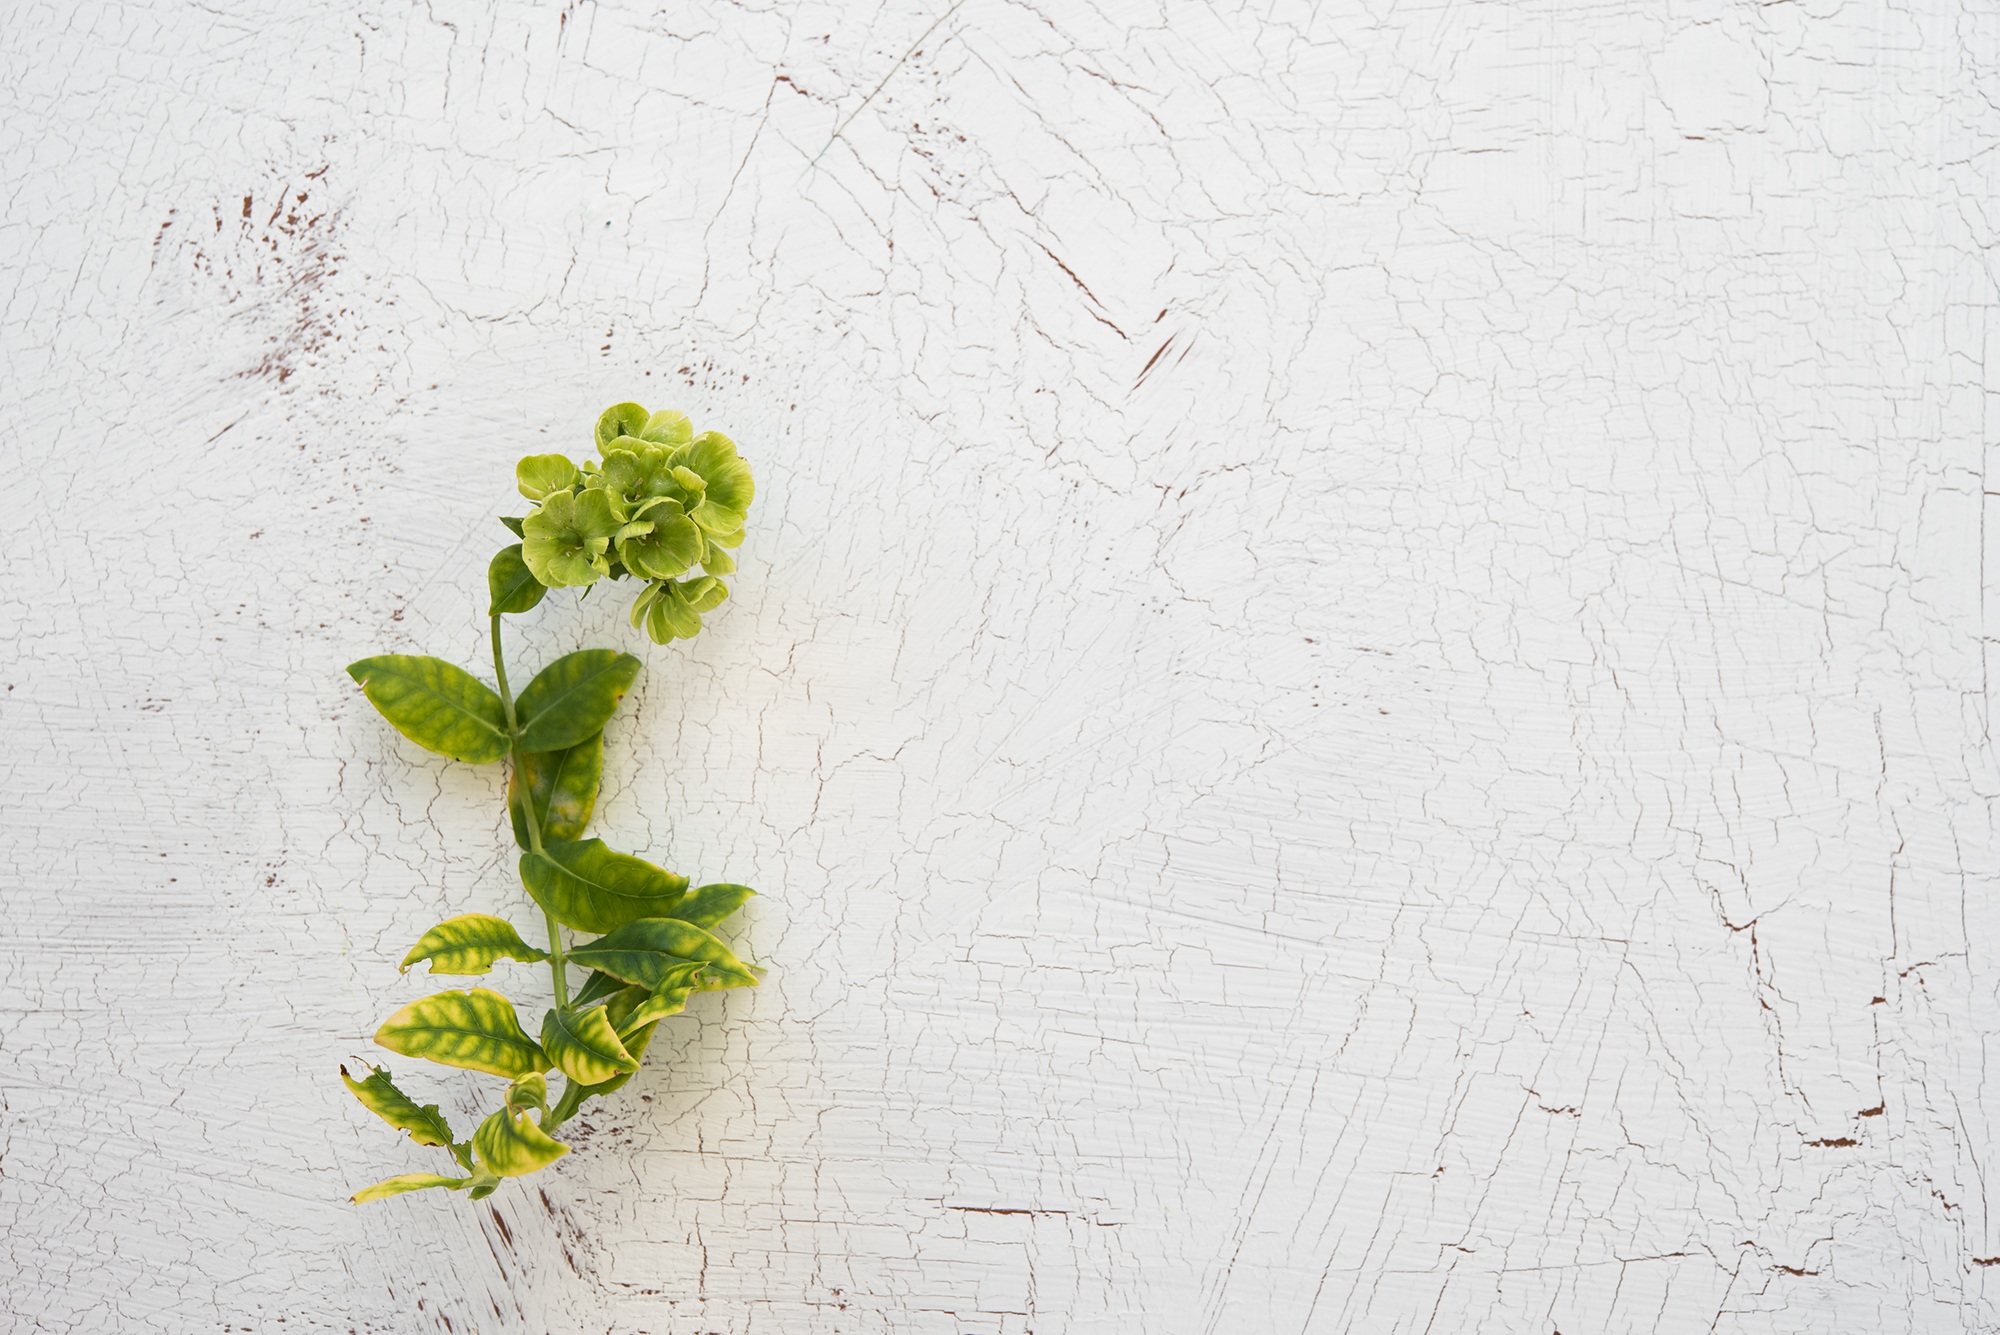
branch, structure, plant, white, leaf, flower, wall, pattern, green, produce, close, background, sketch, drawing, text freedom, copy space, white background